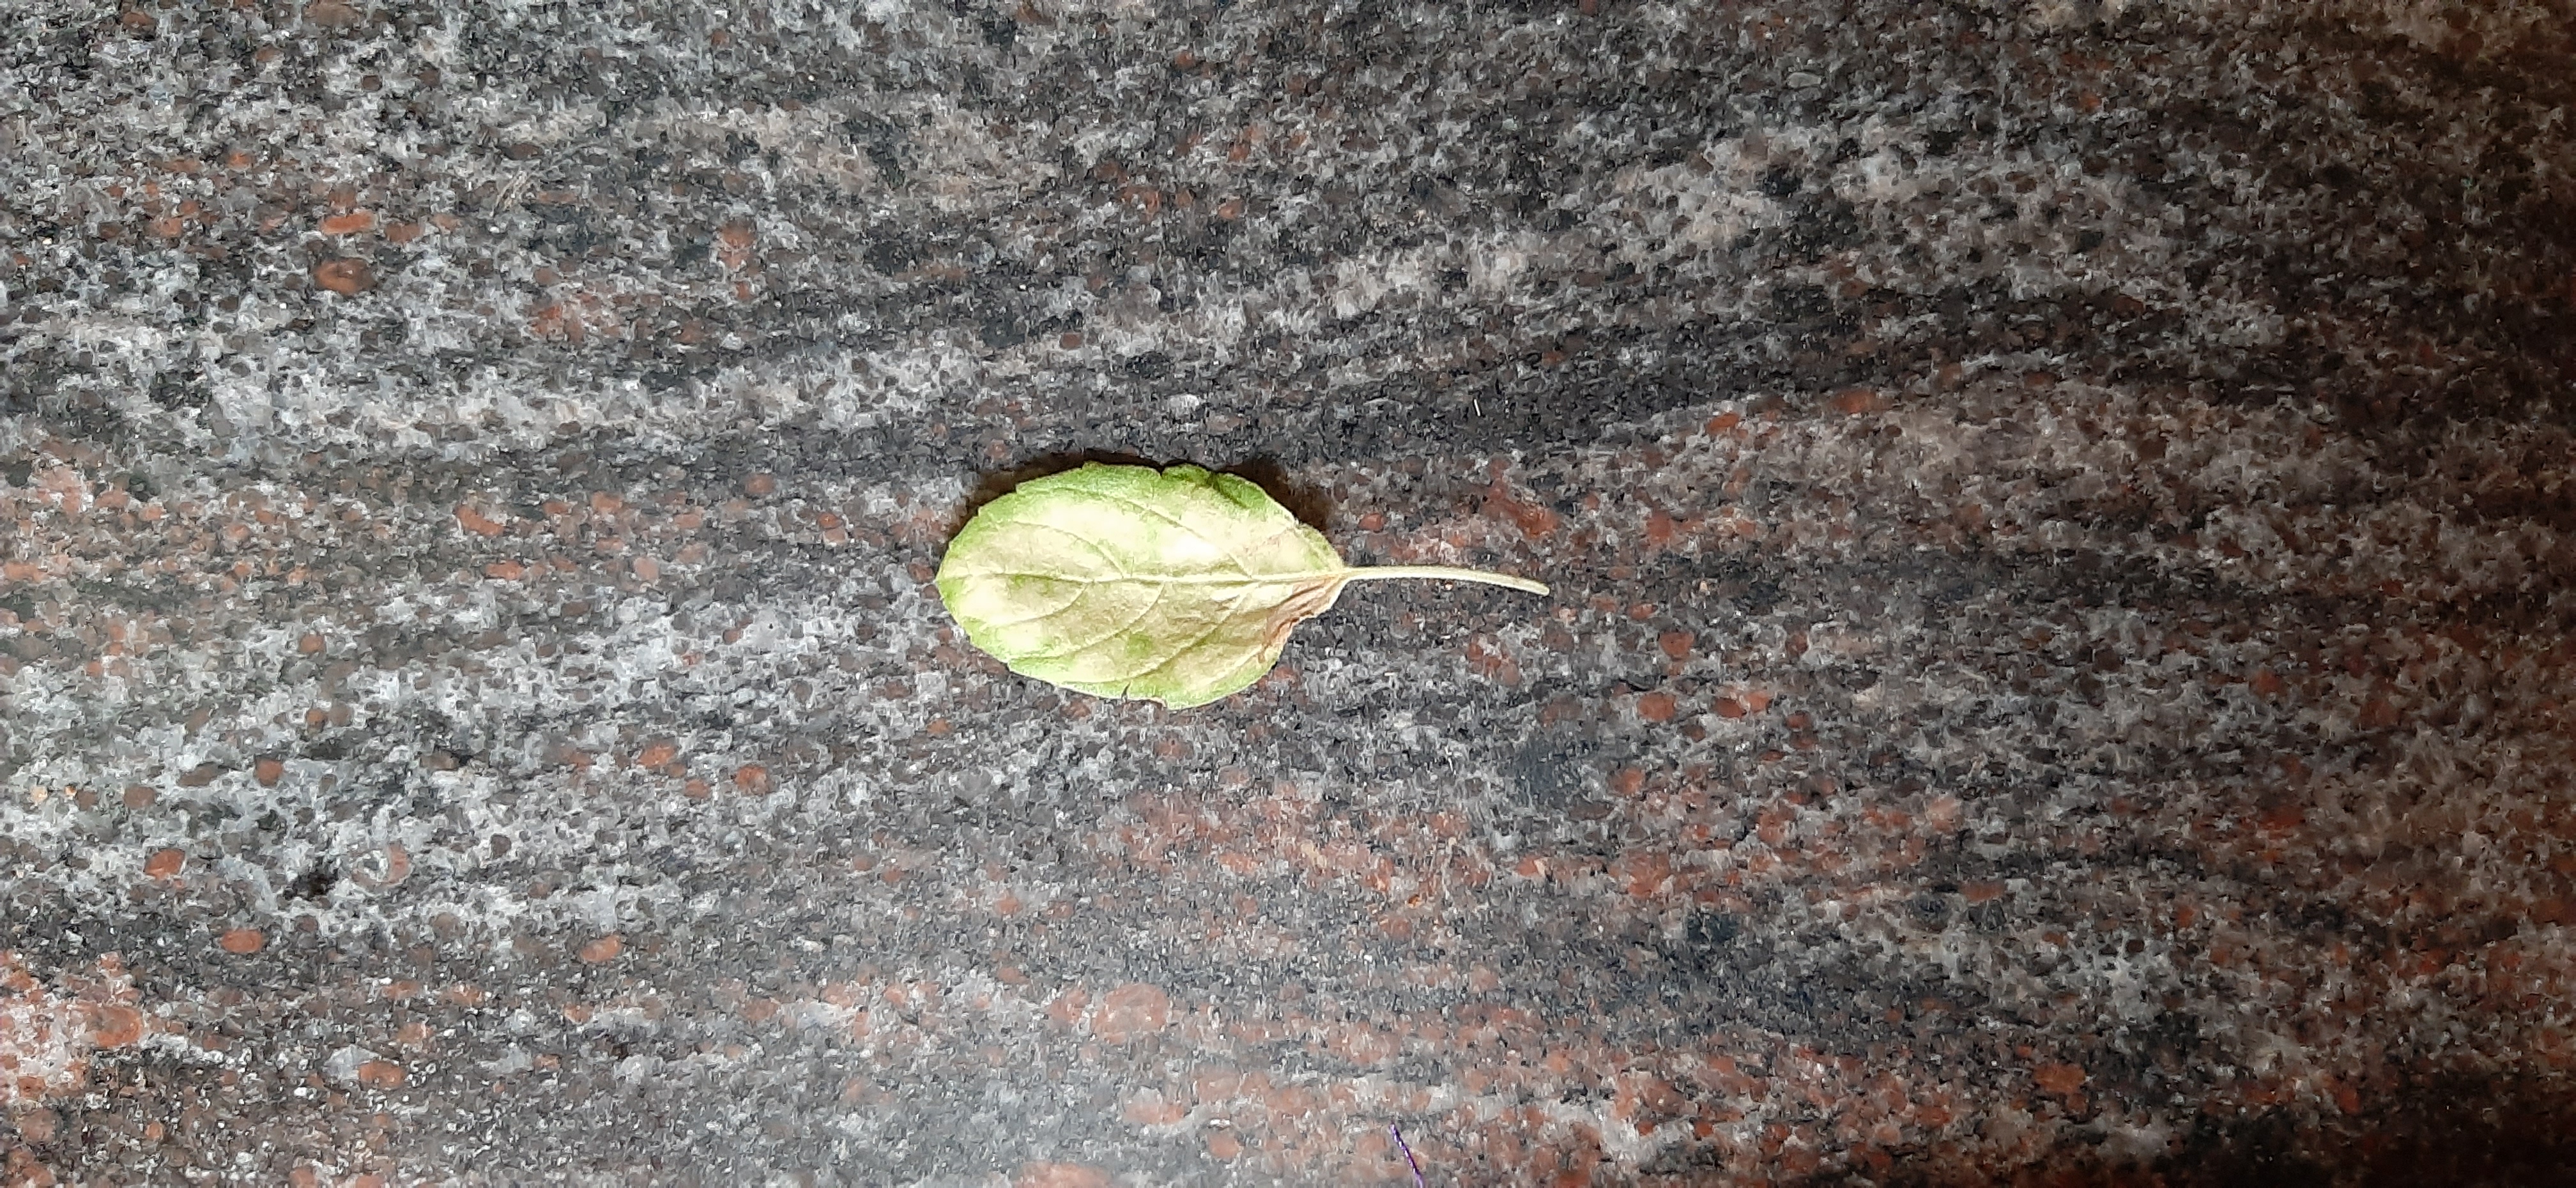
Plant: Tulsi